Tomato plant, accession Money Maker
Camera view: vertical (180 deg); turntable rotation: 60 degrees
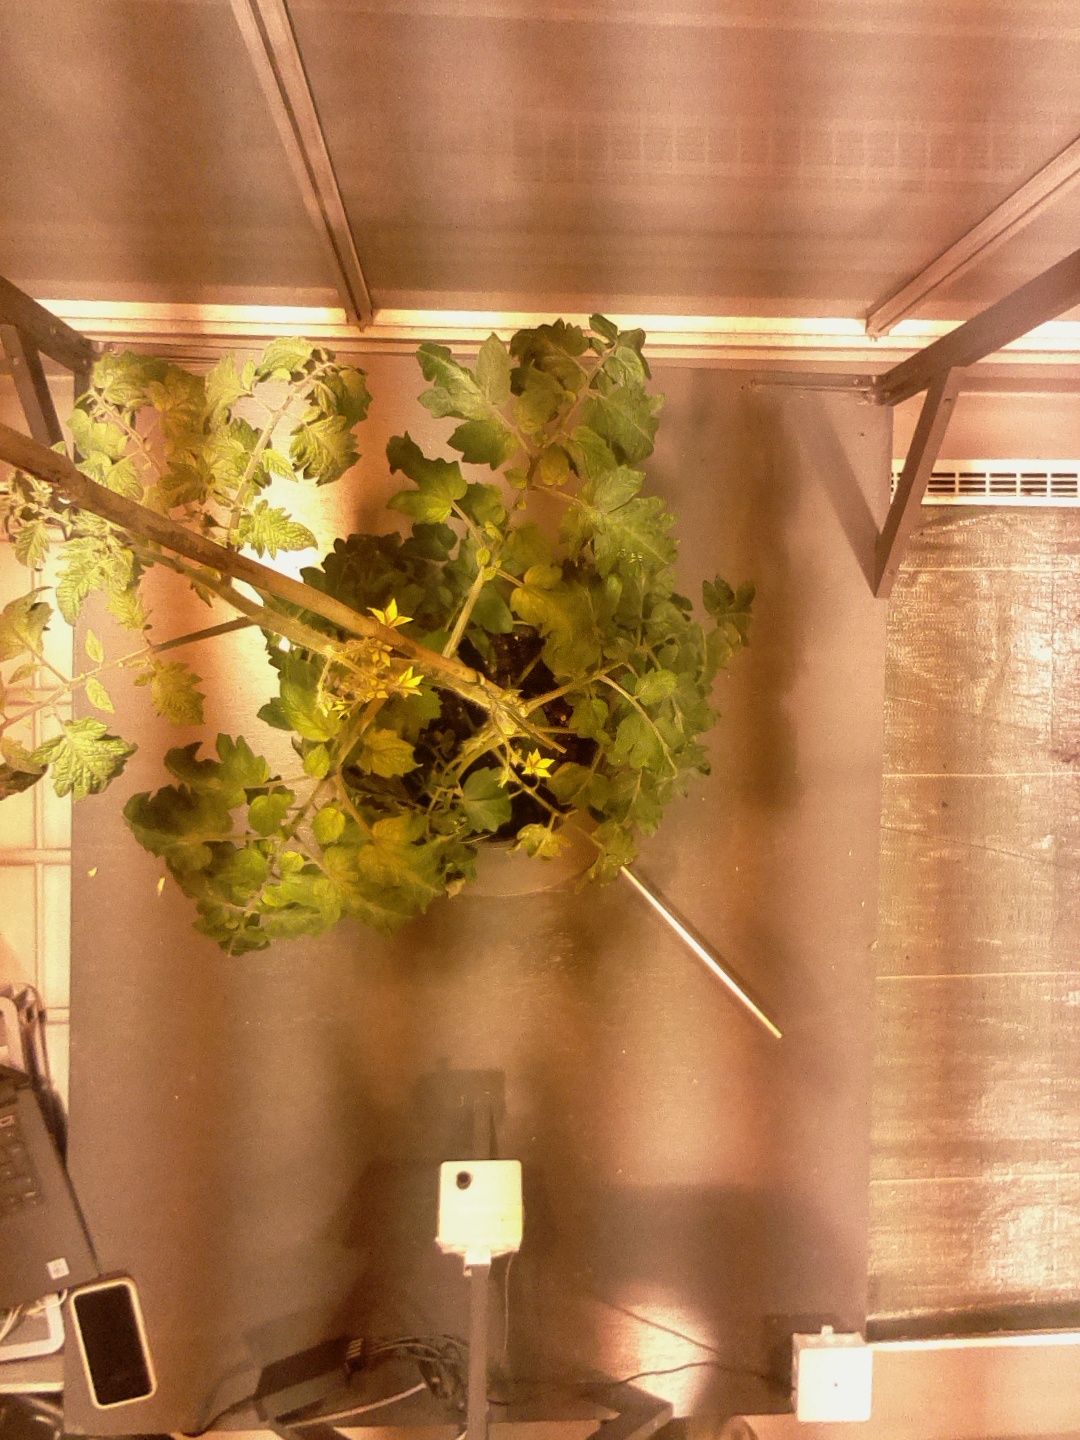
BBCH growth stage 68: Full flowering, 80%-90% of flowers open, more petals falling